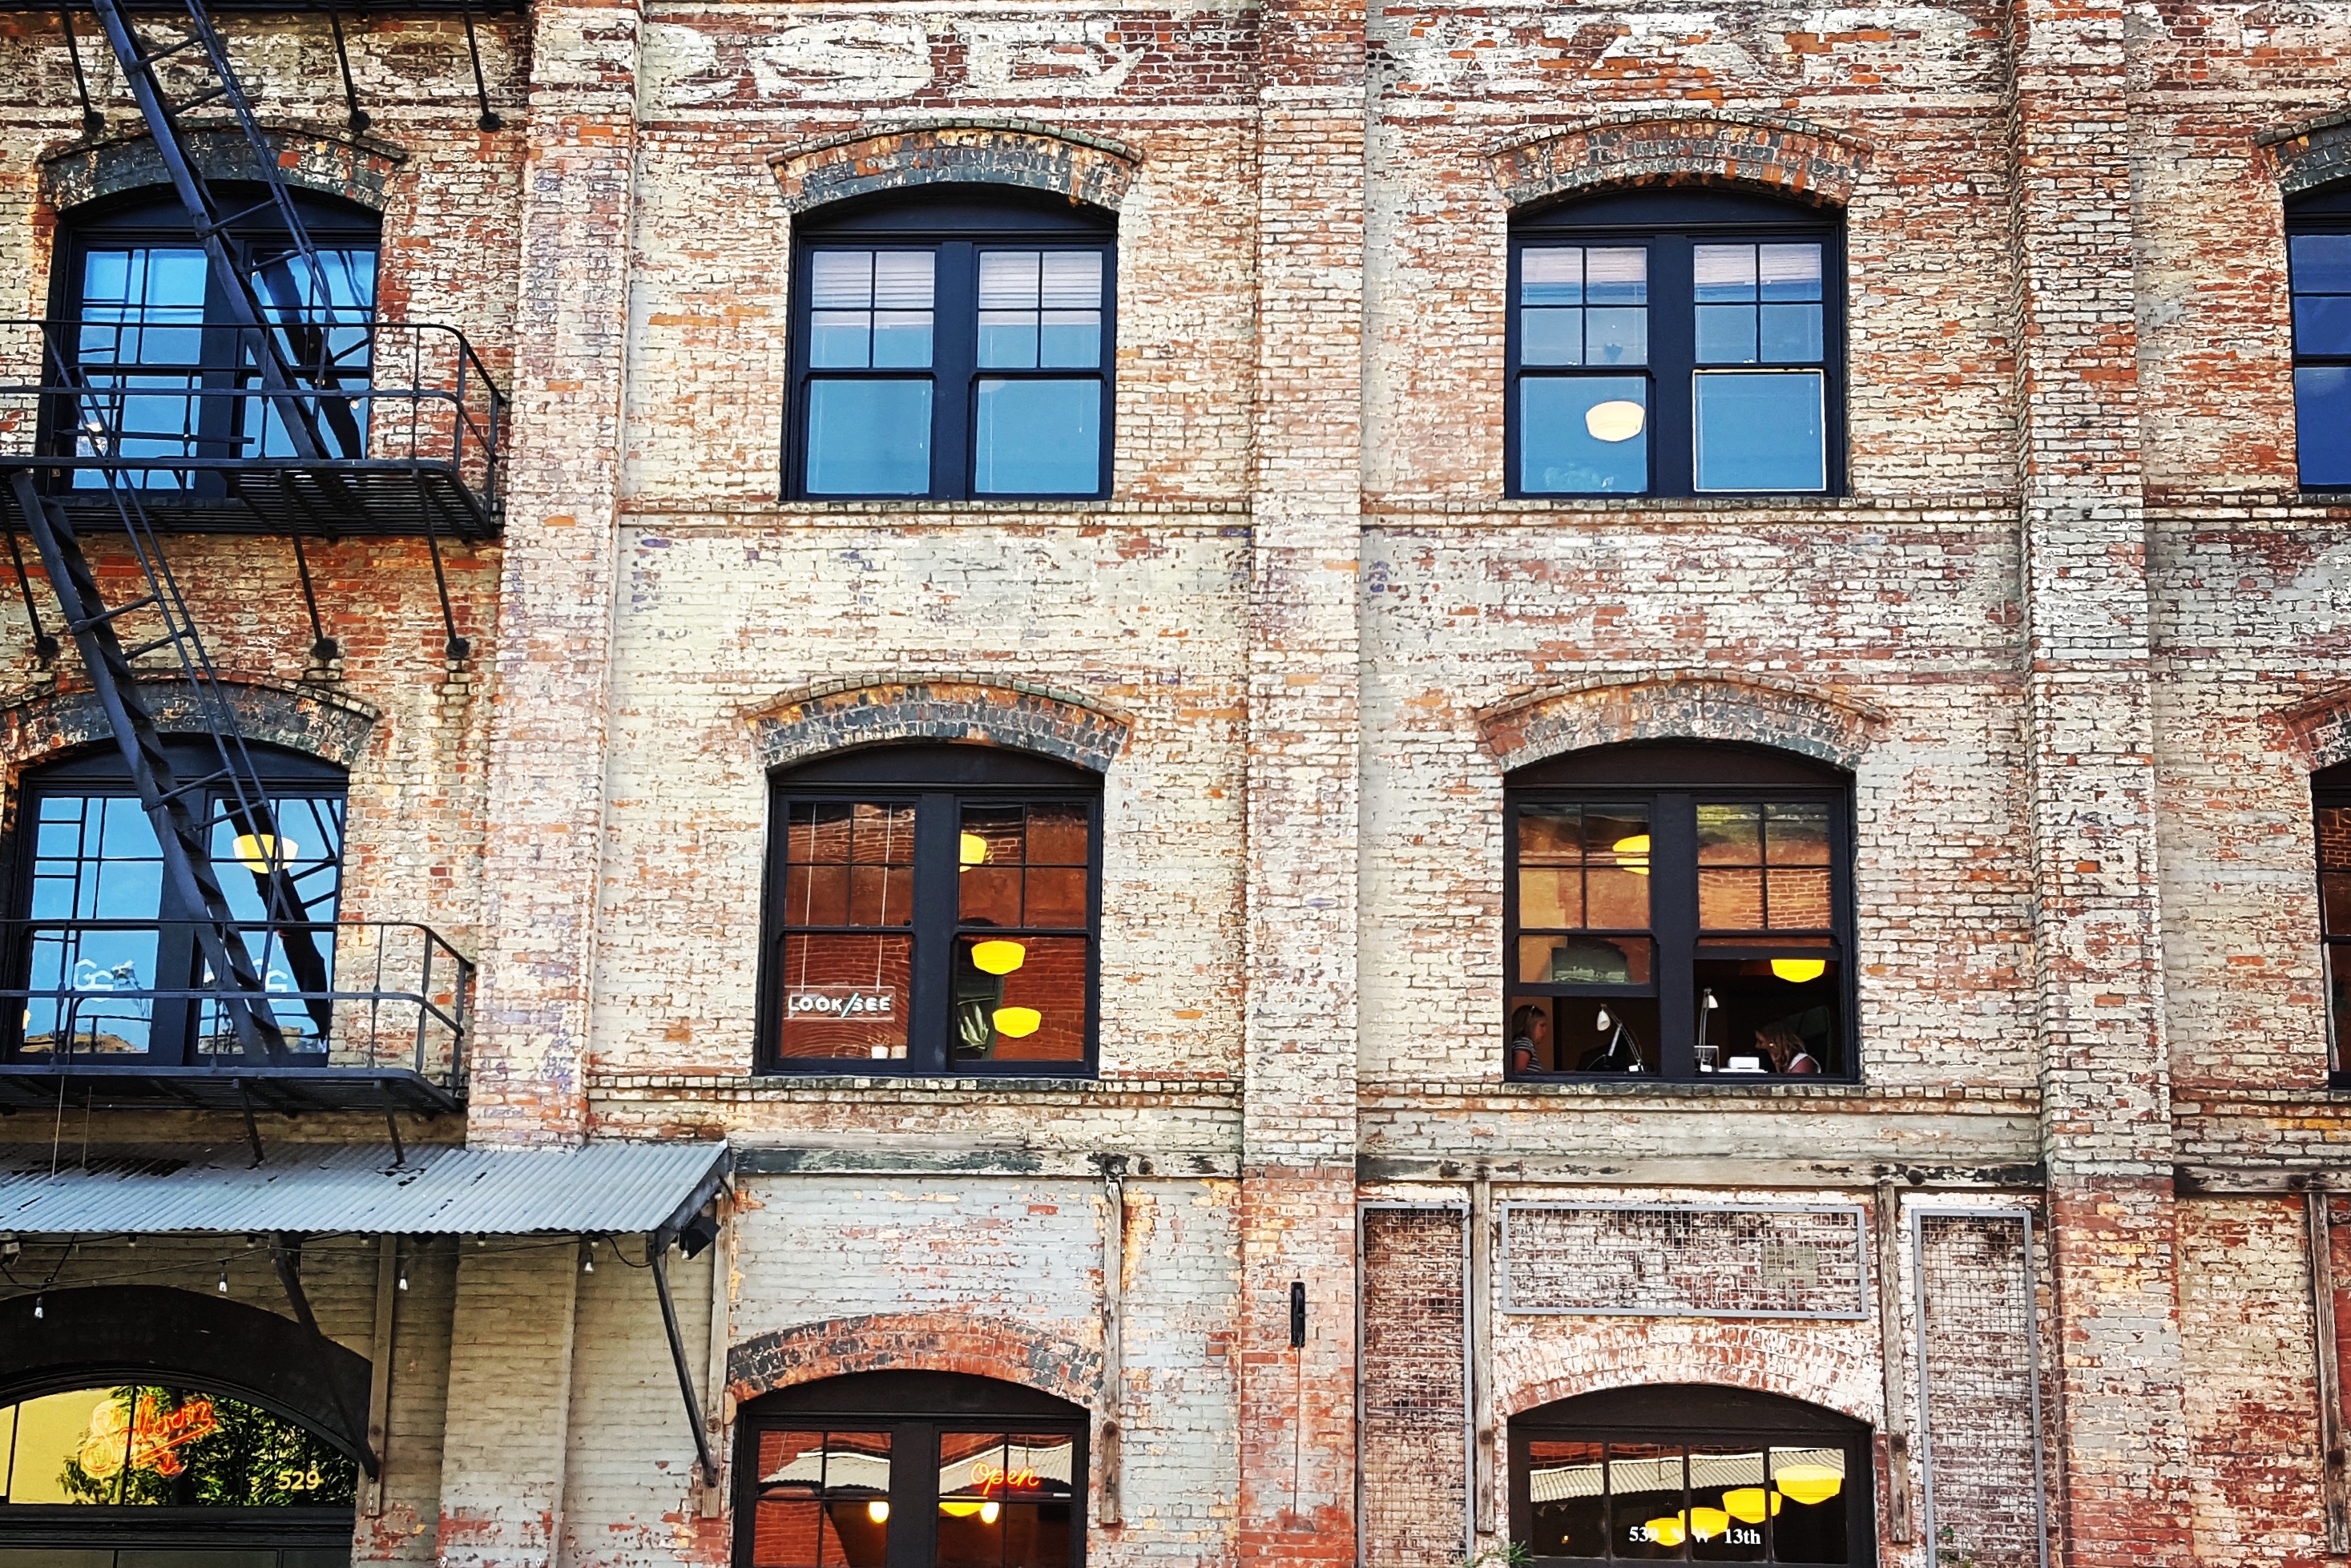
architecture, house, window, town, building, home, wall, downtown, facade, property, brick, estate, neighbourhood, urban area